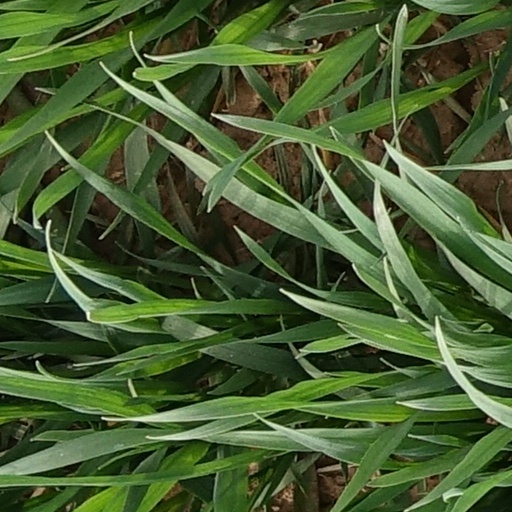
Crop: wheat